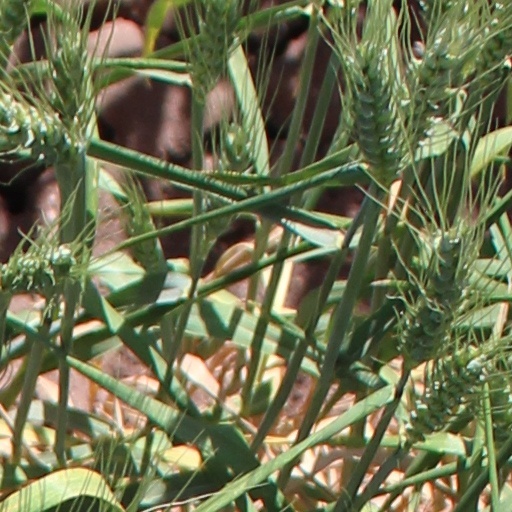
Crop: wheat